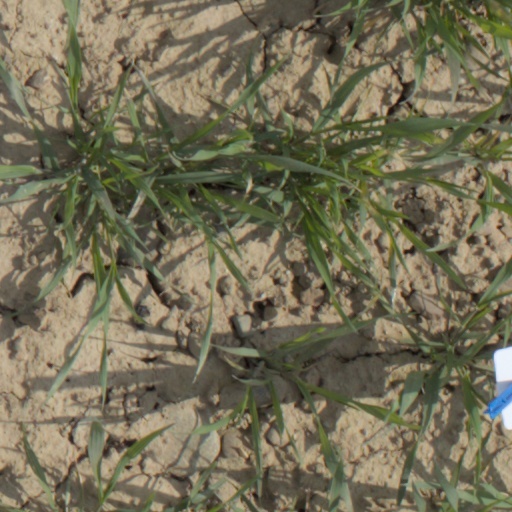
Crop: wheat